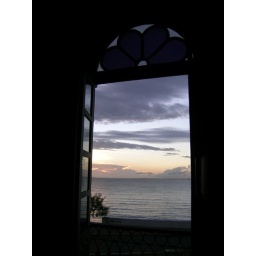
The sunset from one historical house window in Maranhao, BRA